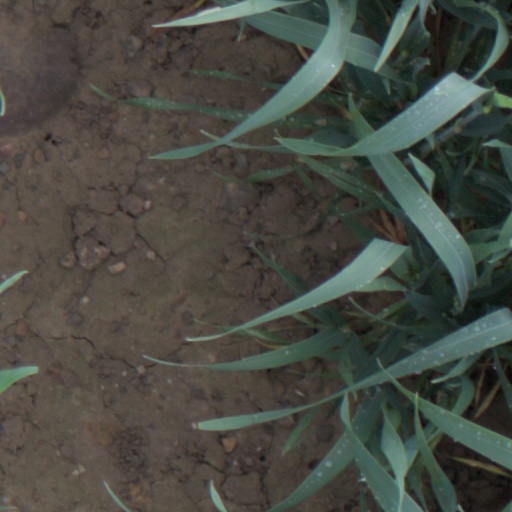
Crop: wheat